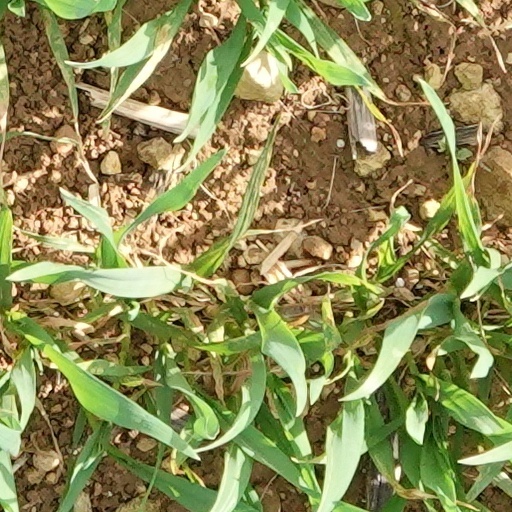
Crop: wheat